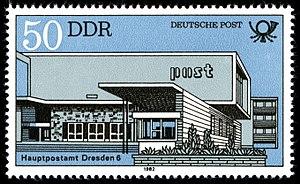
Kurt Nowotny est un architecte allemand qui a construit de nombreux bâtiments de postes et télécommunication en République démocratique allemande.